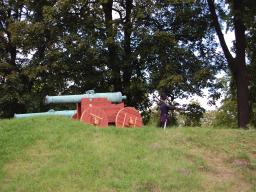
Label: Background_without_leaves